List of Iron Fist characters

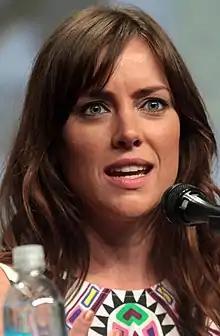
Jessica Stroup

Joy Meachum (portrayed by Jessica Stroup) is the daughter of Harold and childhood acquaintance of Rand, whose work building up Rand Enterprises with her brother Ward is threatened to be undone with Rand's return.